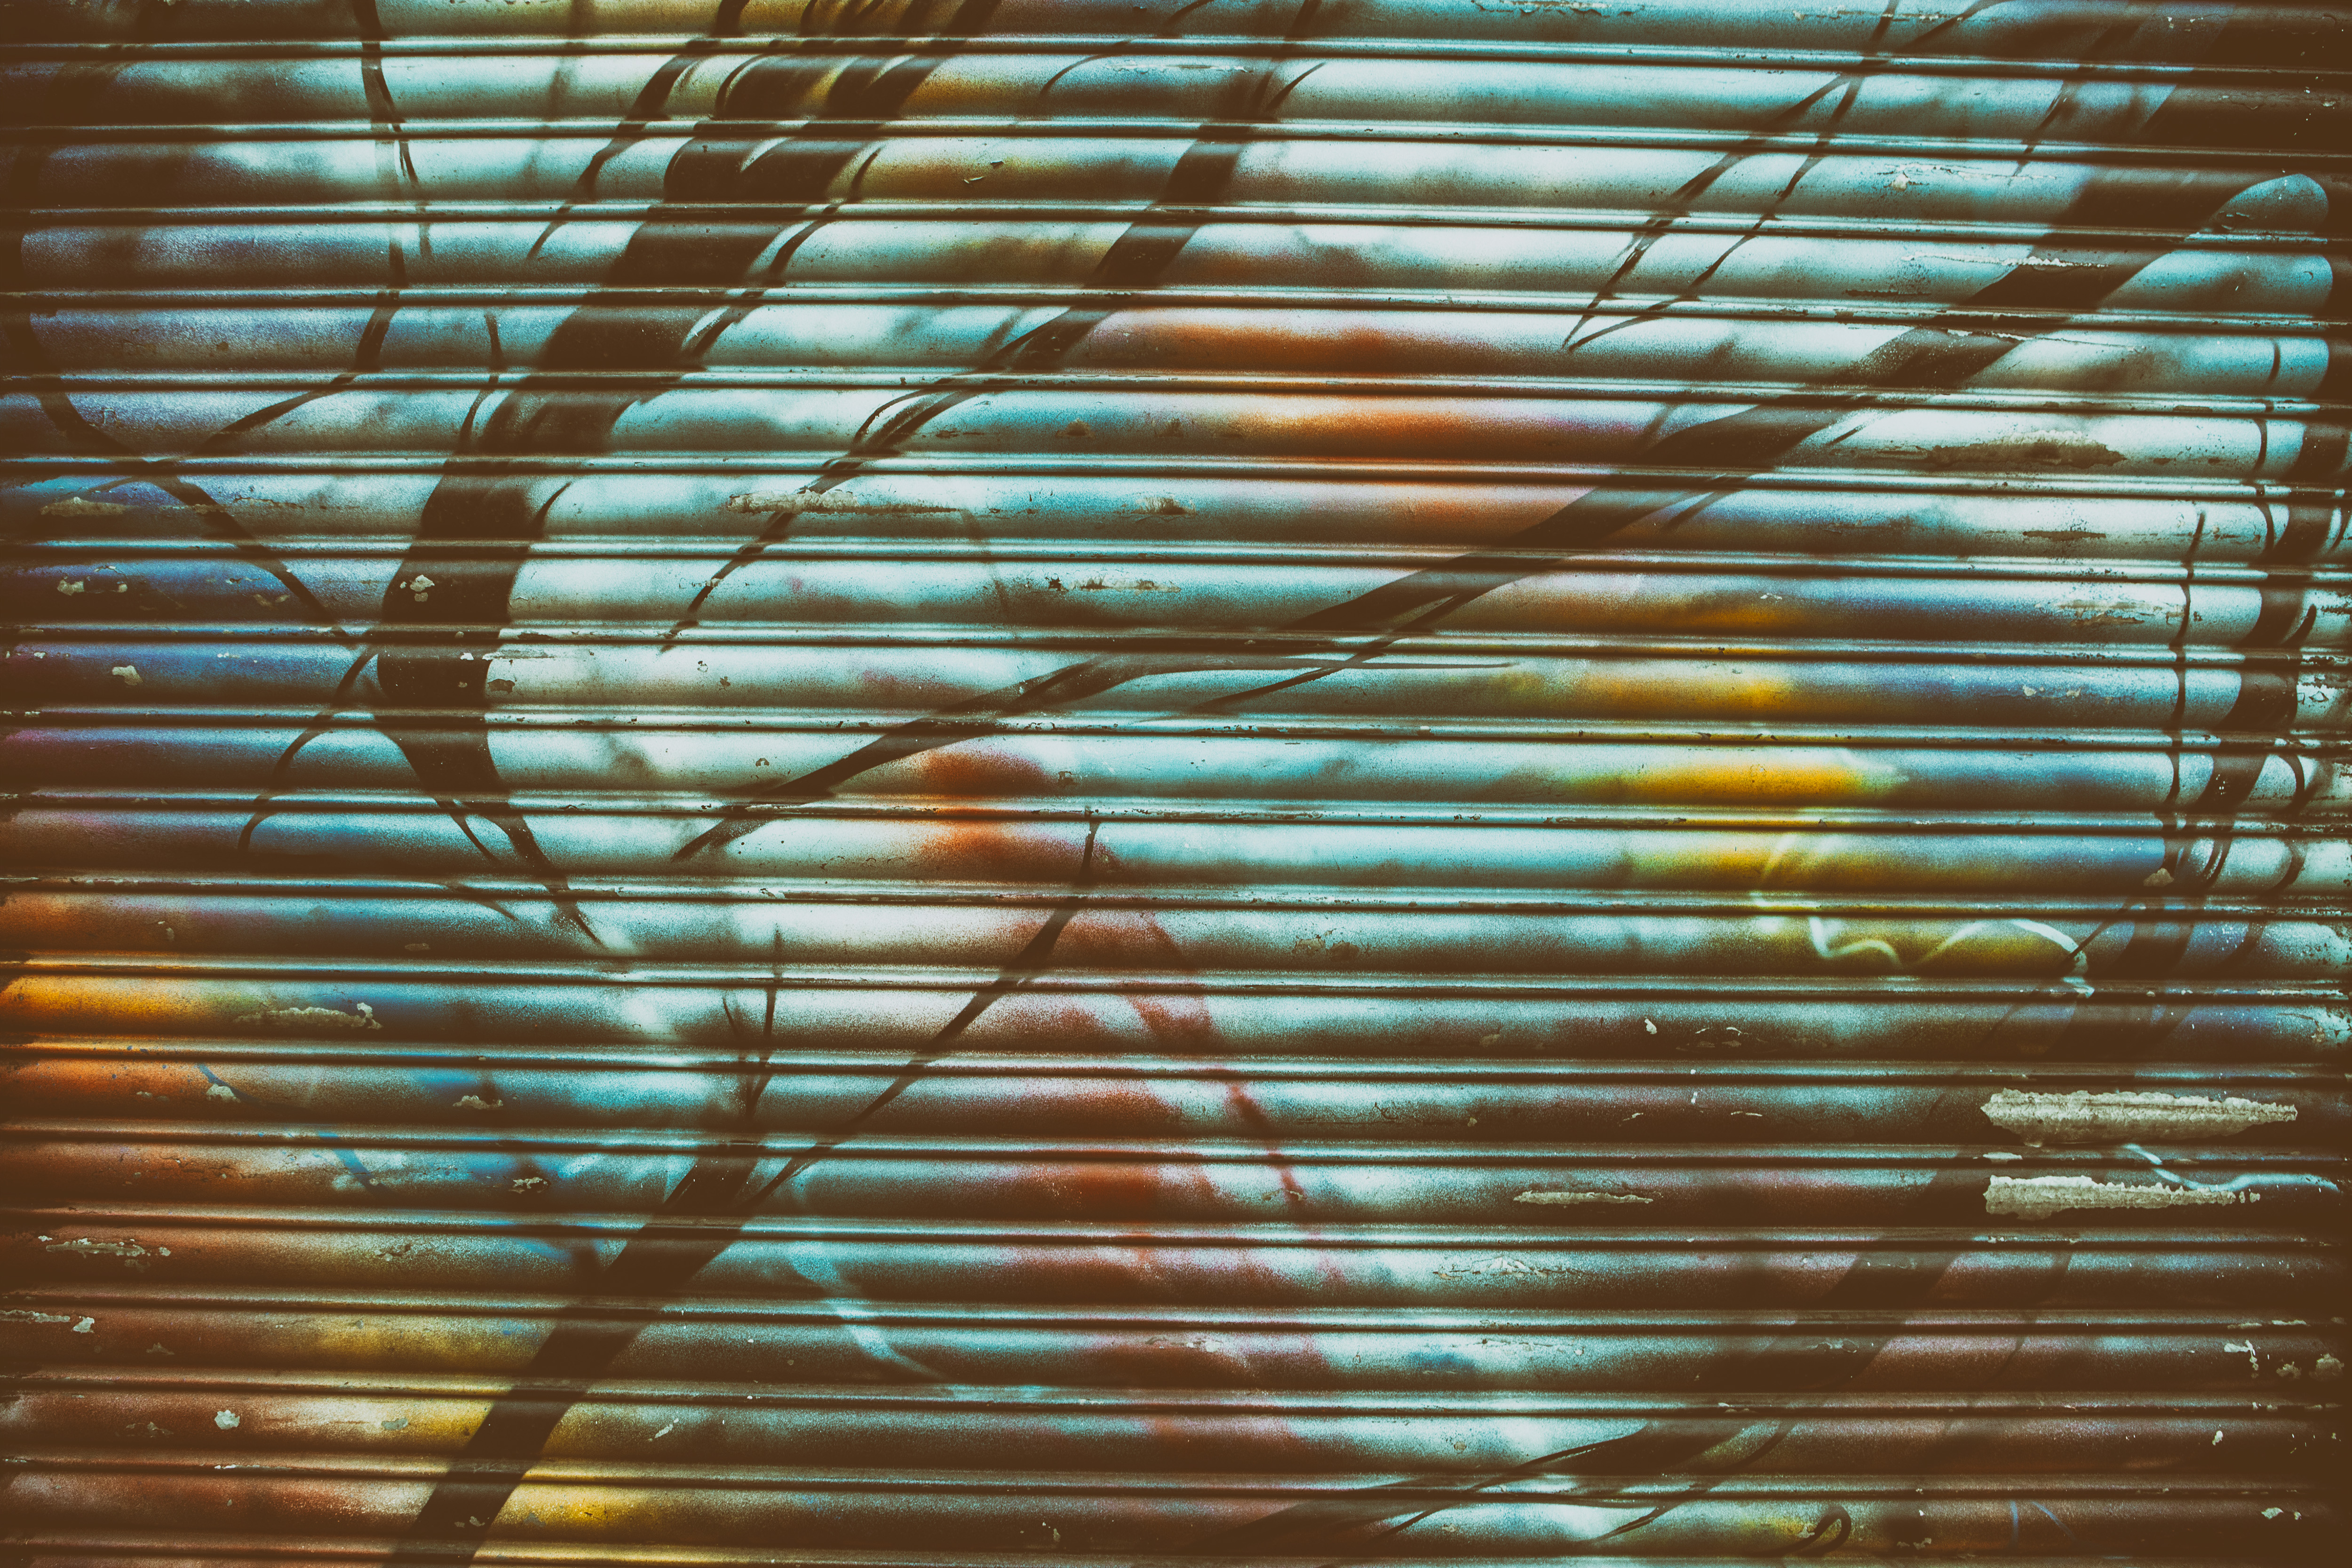
metal, window blind, steel, window covering